Head in the Clouds Festival

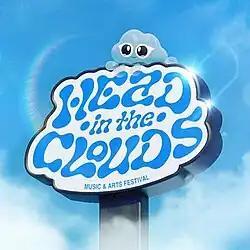

Head in the Clouds Festival is an annual music festival organized by 88rising. The lineups feature musical artists across the Asian diaspora.